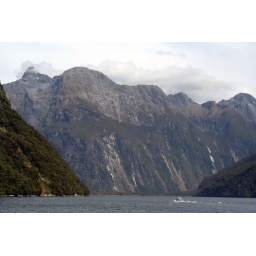
A boat is dwarfed by the mountains on the side of Milford Sound on the west coast of New Zealand's South Island.